Karst lake

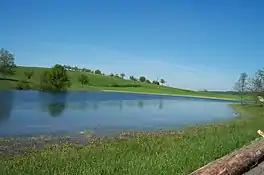
The Eichener See, a temporary (astatic) karst lake near Schopfheim-Eichen in Baden-Württemberg, Germany

Karst lakes are formed as the result of a collapse of caves, especially in water-soluble rocks such as limestone, gypsum and dolomite. This process is known as karstification. They can cover areas of several hundred square kilometres. Their shallow lakebed is usually an insoluble layer of sediment so that water is impounded, leading to the formation of lakes. Many karst lakes only exist periodically, but return regularly after heavy rainfall.